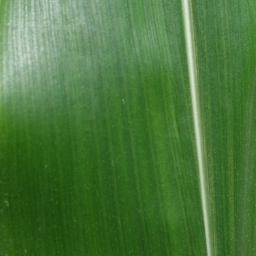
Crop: corn
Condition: (maize)_healthy